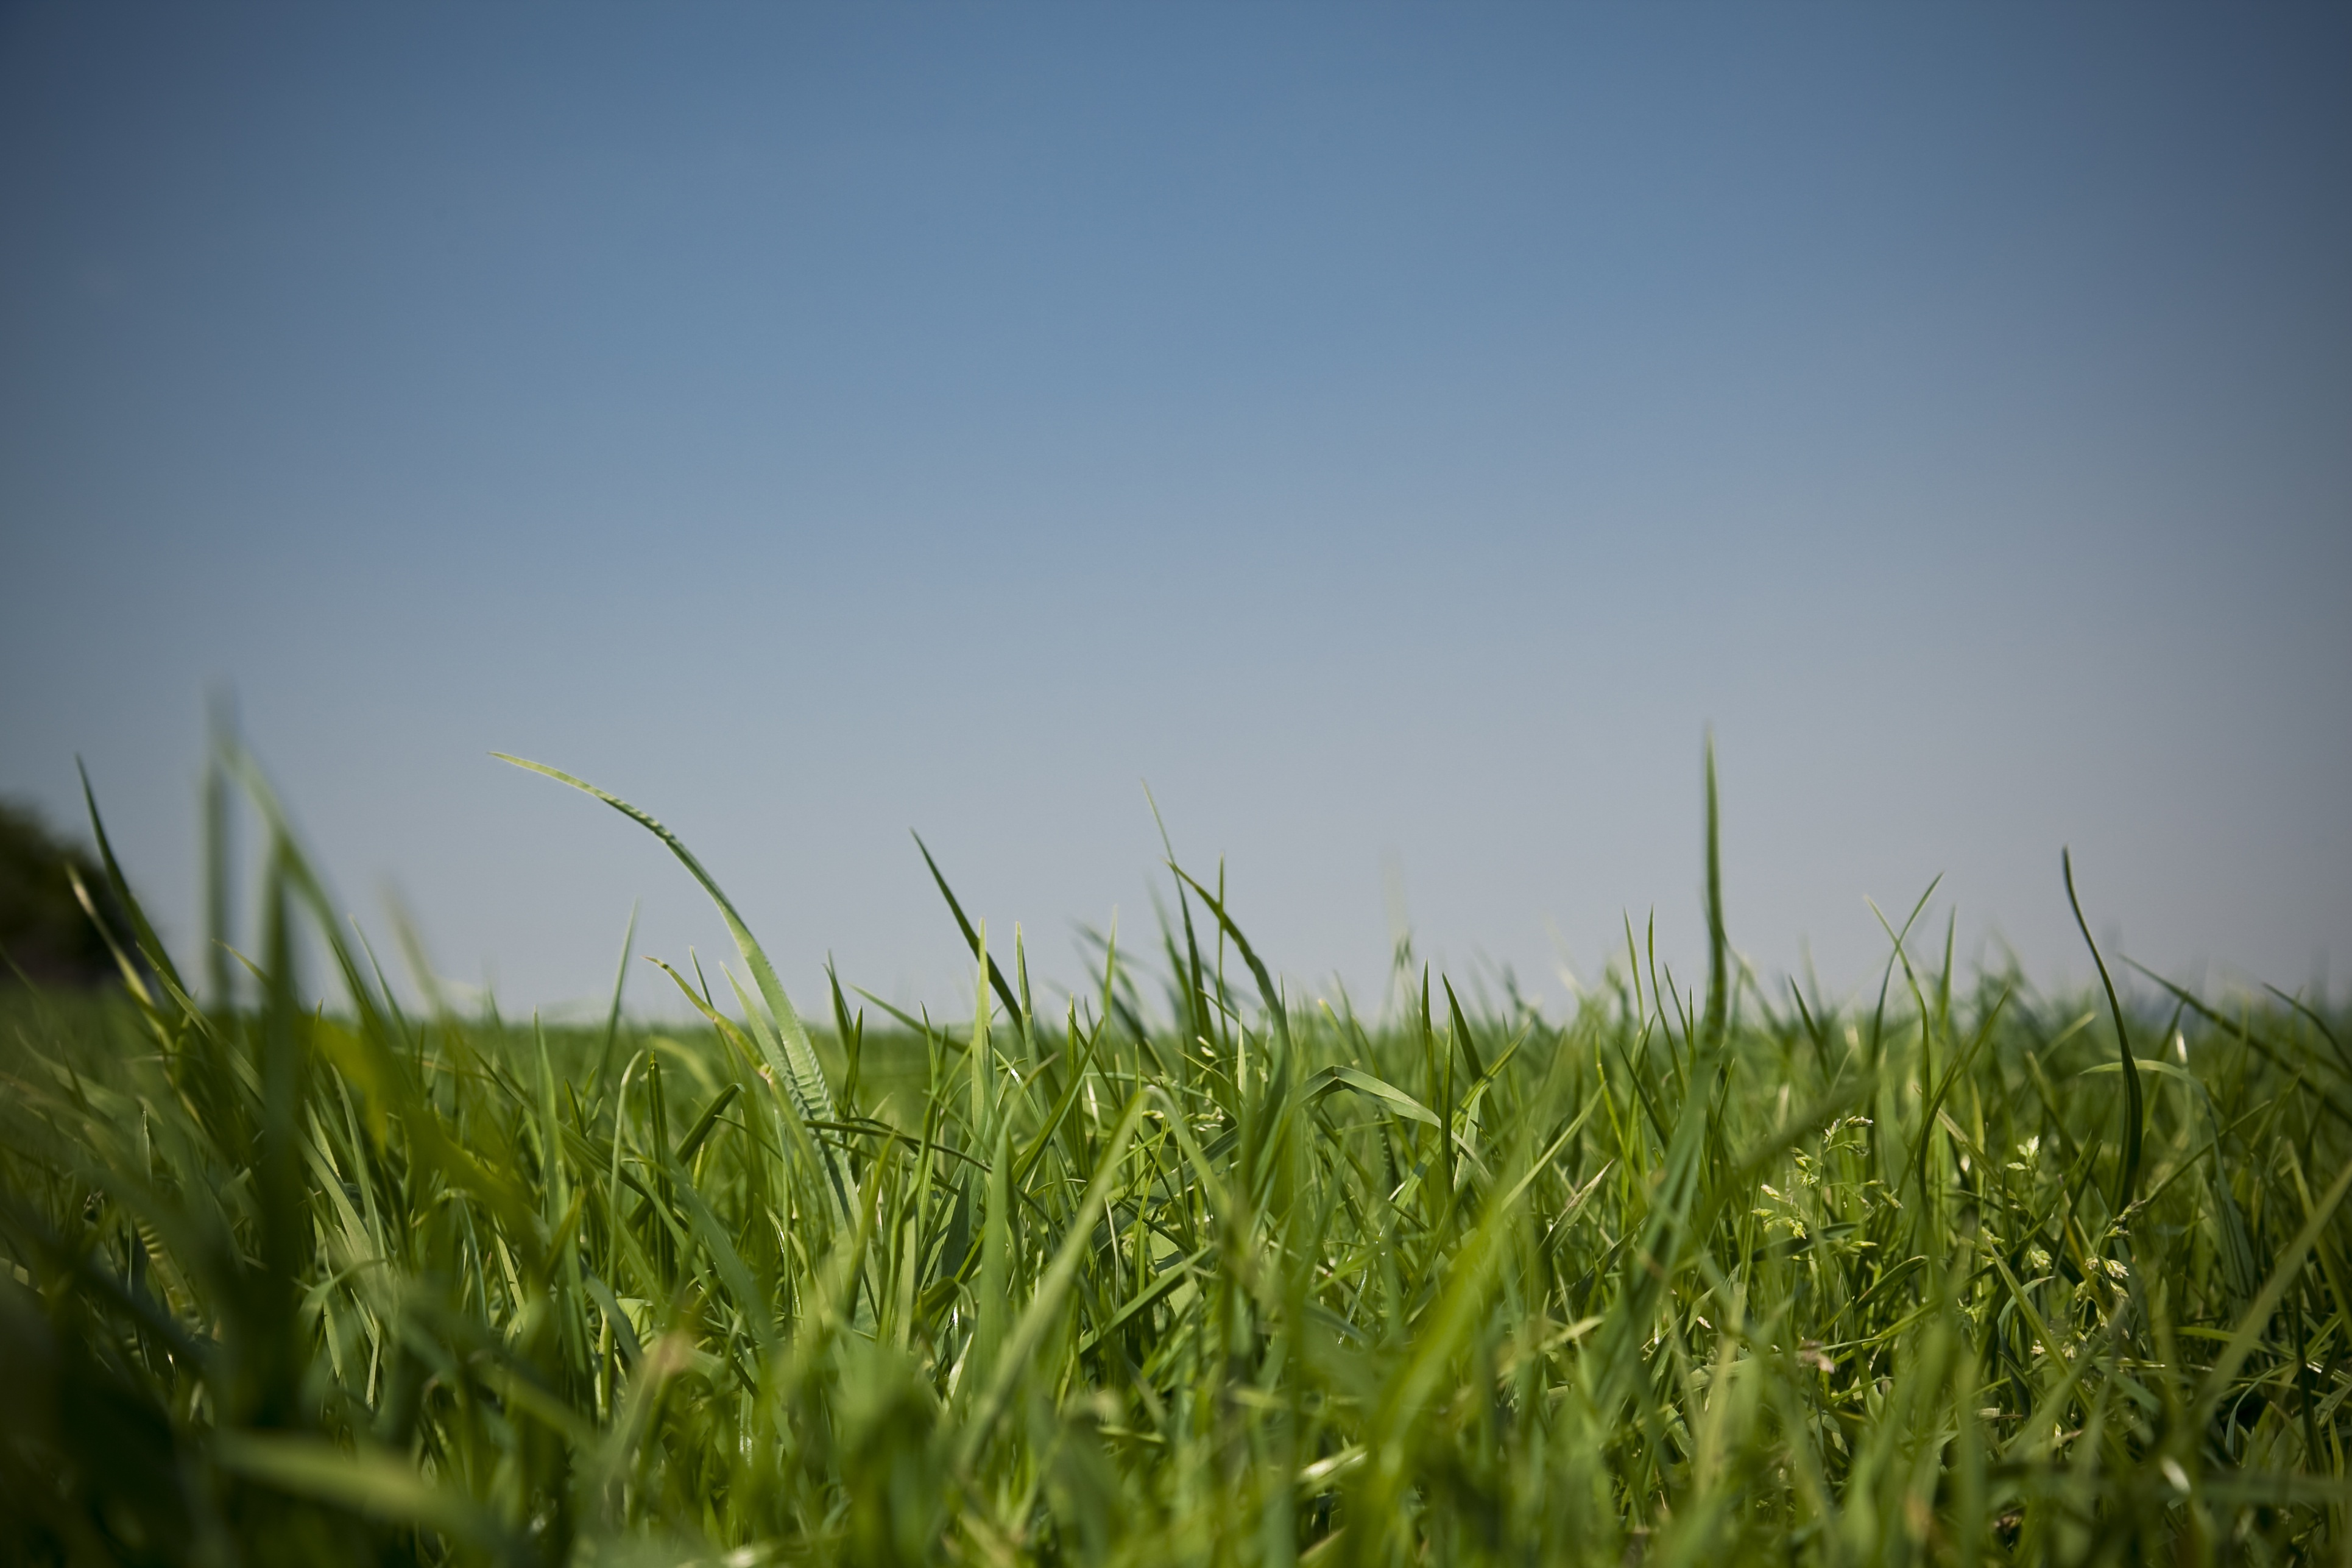
landscape, nature, grass, plant, sky, field, lawn, meadow, prairie, sunlight, flower, summer, green, crop, soil, blue, agriculture, plain, grassland, stems, rush, sky blue, grasses, halme, blades of grass, grass family